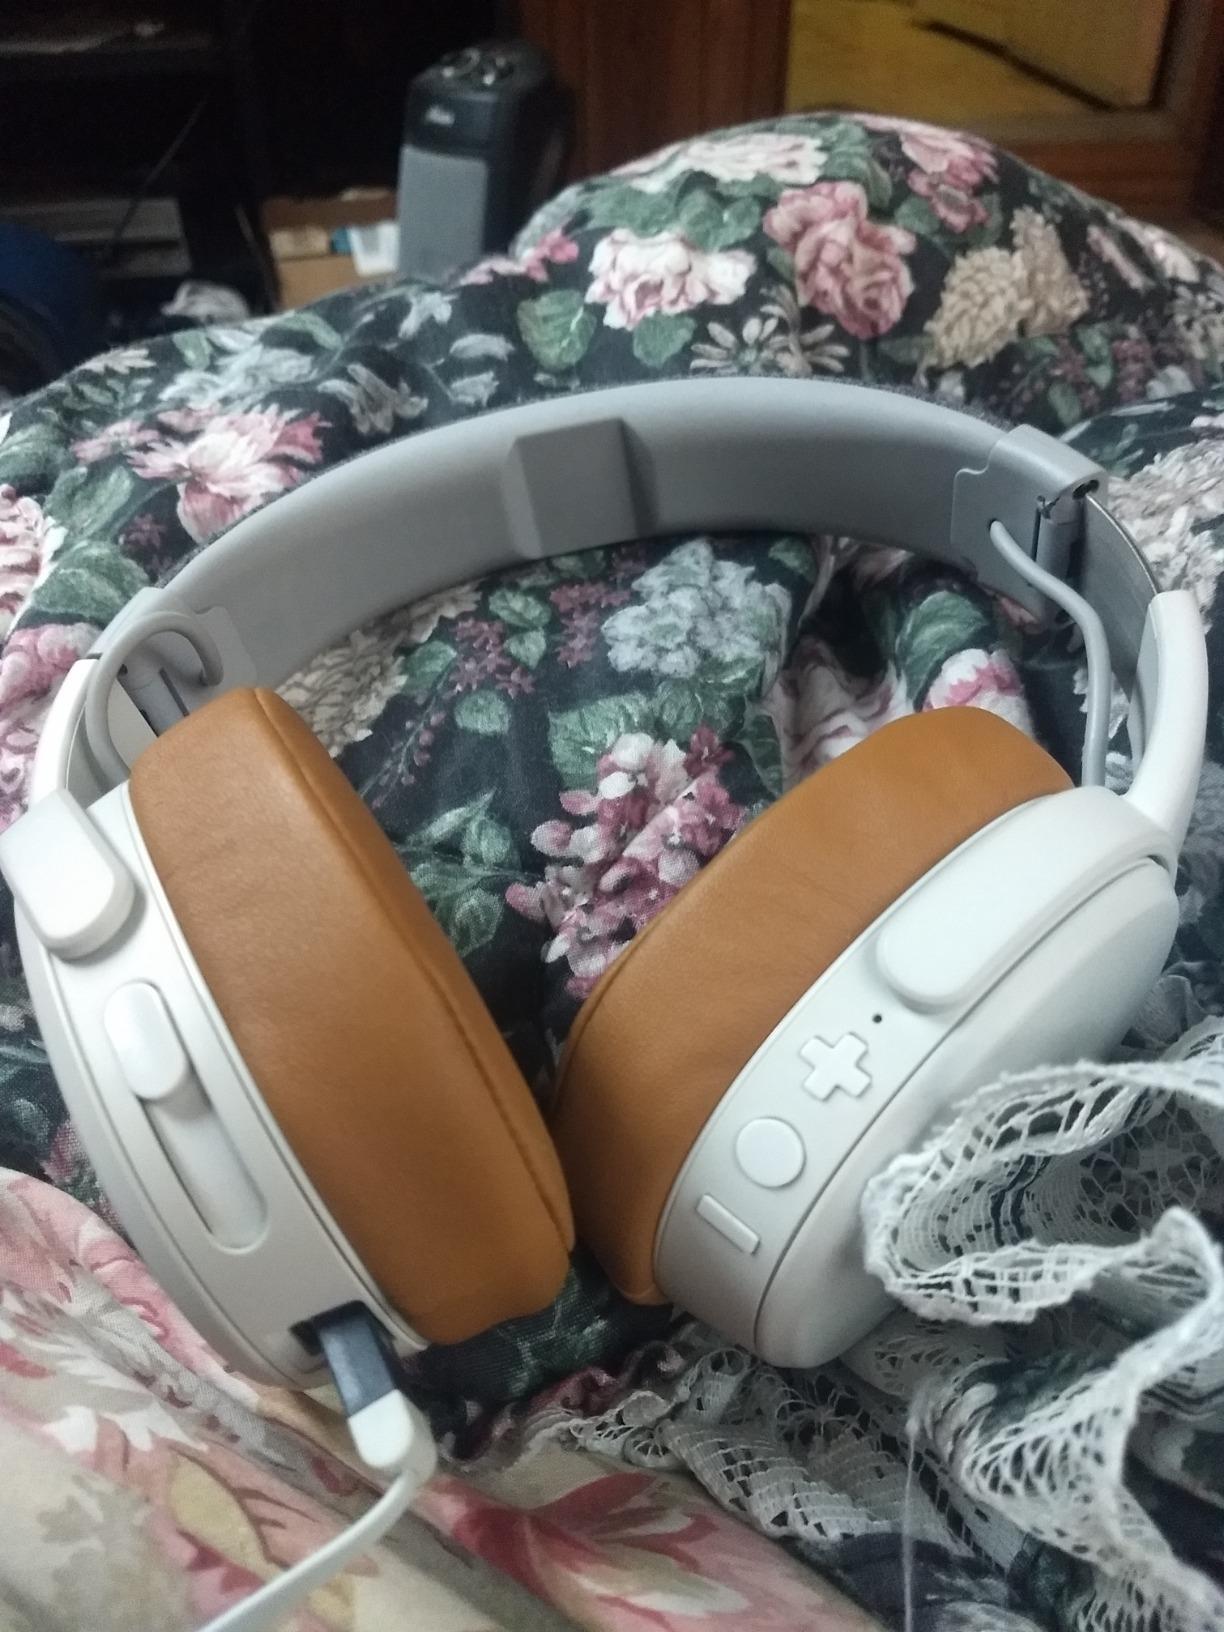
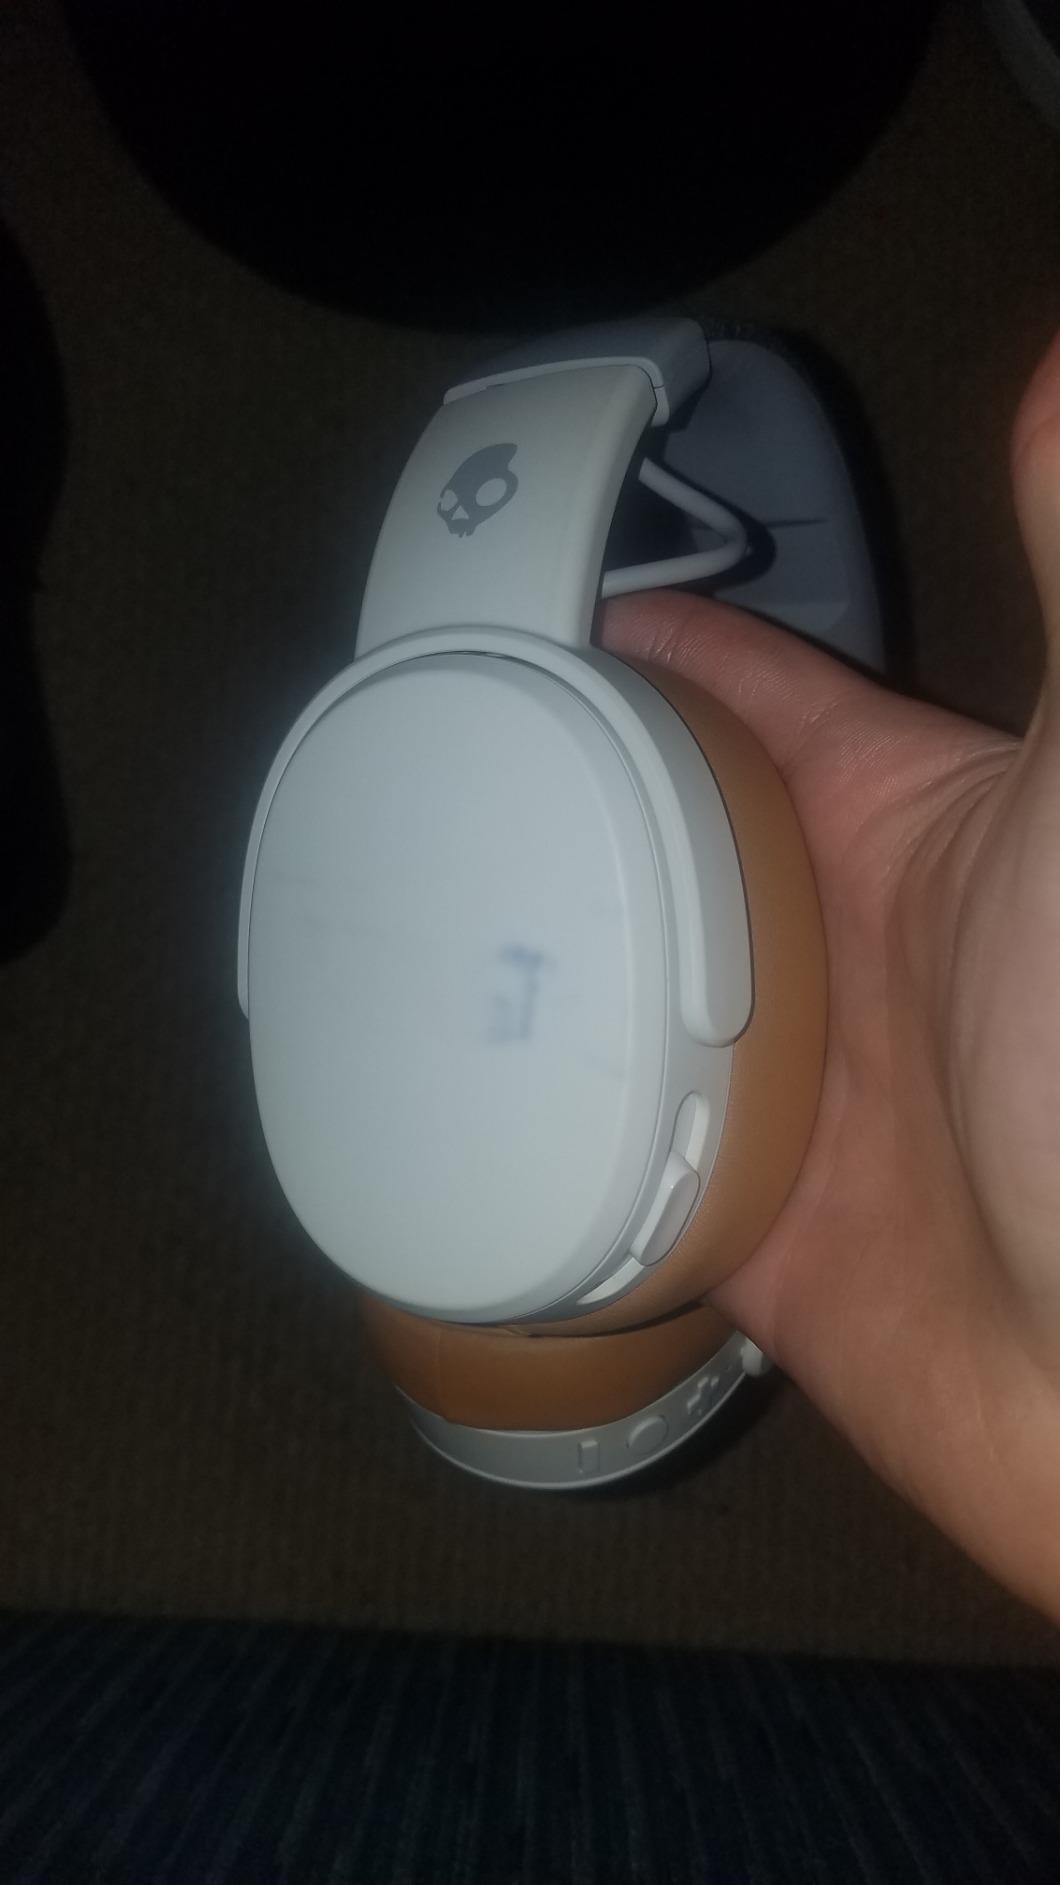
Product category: headphones
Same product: yes